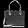
Label: Bag